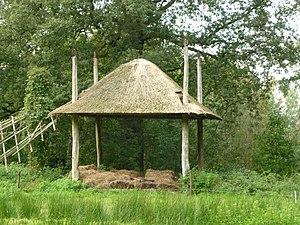
Une meule en agriculture désigne un amas de foin, de paille ou de céréales avant battage dressé en extérieur de telle façon qu'il puisse résister aux intempéries. Cette méthode était très utilisée avant son quasi-abandon au profit du stockage en balles avec la mécanisation de l'agriculture.